Secrets Secrets

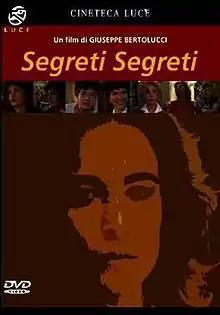

Segreti segreti (internationally released as Secrets Secrets) is a 1985 Italian drama film directed by Giuseppe Bertolucci. For this film Lina Sastri was awarded with a David di Donatello for Best Actress. The film was on first viewing TV Monday 15 December 1986 on Canale 5 at 20:30 (then it was broadcast other times on Telemontecarlo, on RAI or on local TVs in any region).